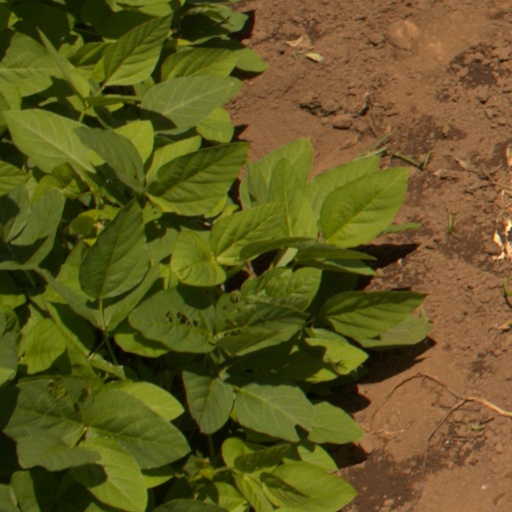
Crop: soybean